Battle of Koromokina Lagoon

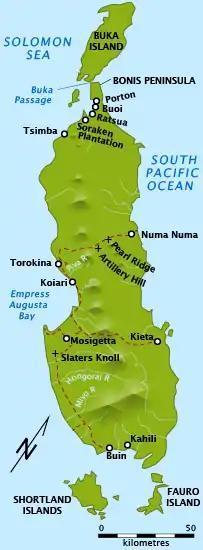
Map showing key locations of the Bougainville campaign

The Japanese estimated US strength in the area to be between 5,000 and 10,000 troops; in reality over 14,000 Marines had been landed around Cape Torokina on the first day. These were followed by another 3,500 on 6 November. These Marines were drawn from Major General Allen H. Turnage's 3rd Marine Division, which had landed as part of Rear Admiral Theodore S. Wilkinson's Third Fleet Amphibious Forces. Following the initial landing operations, Turnage, assisted by Brigadier General Oscar R. Cauldwell, had been in tactical command of the Marines ashore while Lieutenant General Alexander A. Vandegrift returned to Guadalcanal with Wilkinson. As Japanese resistance to the landing petered out, Turnage began reorganizing his forces around the perimeter, establishing patrols and unloading supplies, and commencing important base development work.